Allan Walters

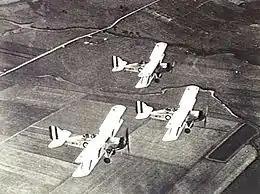
Overhead view of three single-engined biplanes in flight

Walters was granted a permanent commission in the Air Force in 1930. On 5 January 1931, by now promoted flight lieutenant, he won a trophy in an air obstacle race at the Cootamundra Air Pageant. In May the following year, he took out the NSW Air Derby and Evening News Cup. He temporarily commanded No. 3 Squadron during October 1933, in the absence of Squadron Leader Bill Bostock. At the time, the commanding officer of No. 3 Squadron also held command of RAAF Station Richmond. Walters was posted to Britain in 1936 to attend the Royal Air Force Staff College, Andover, and was promoted to squadron leader in March 1937, while still overseas. He also undertook a naval reconnaissance course at RAF Manston. Returning to Australia in May, he took command of No. 22 Squadron in June, flying Hawker Demons and Avro Ansons out of Richmond until February 1938.